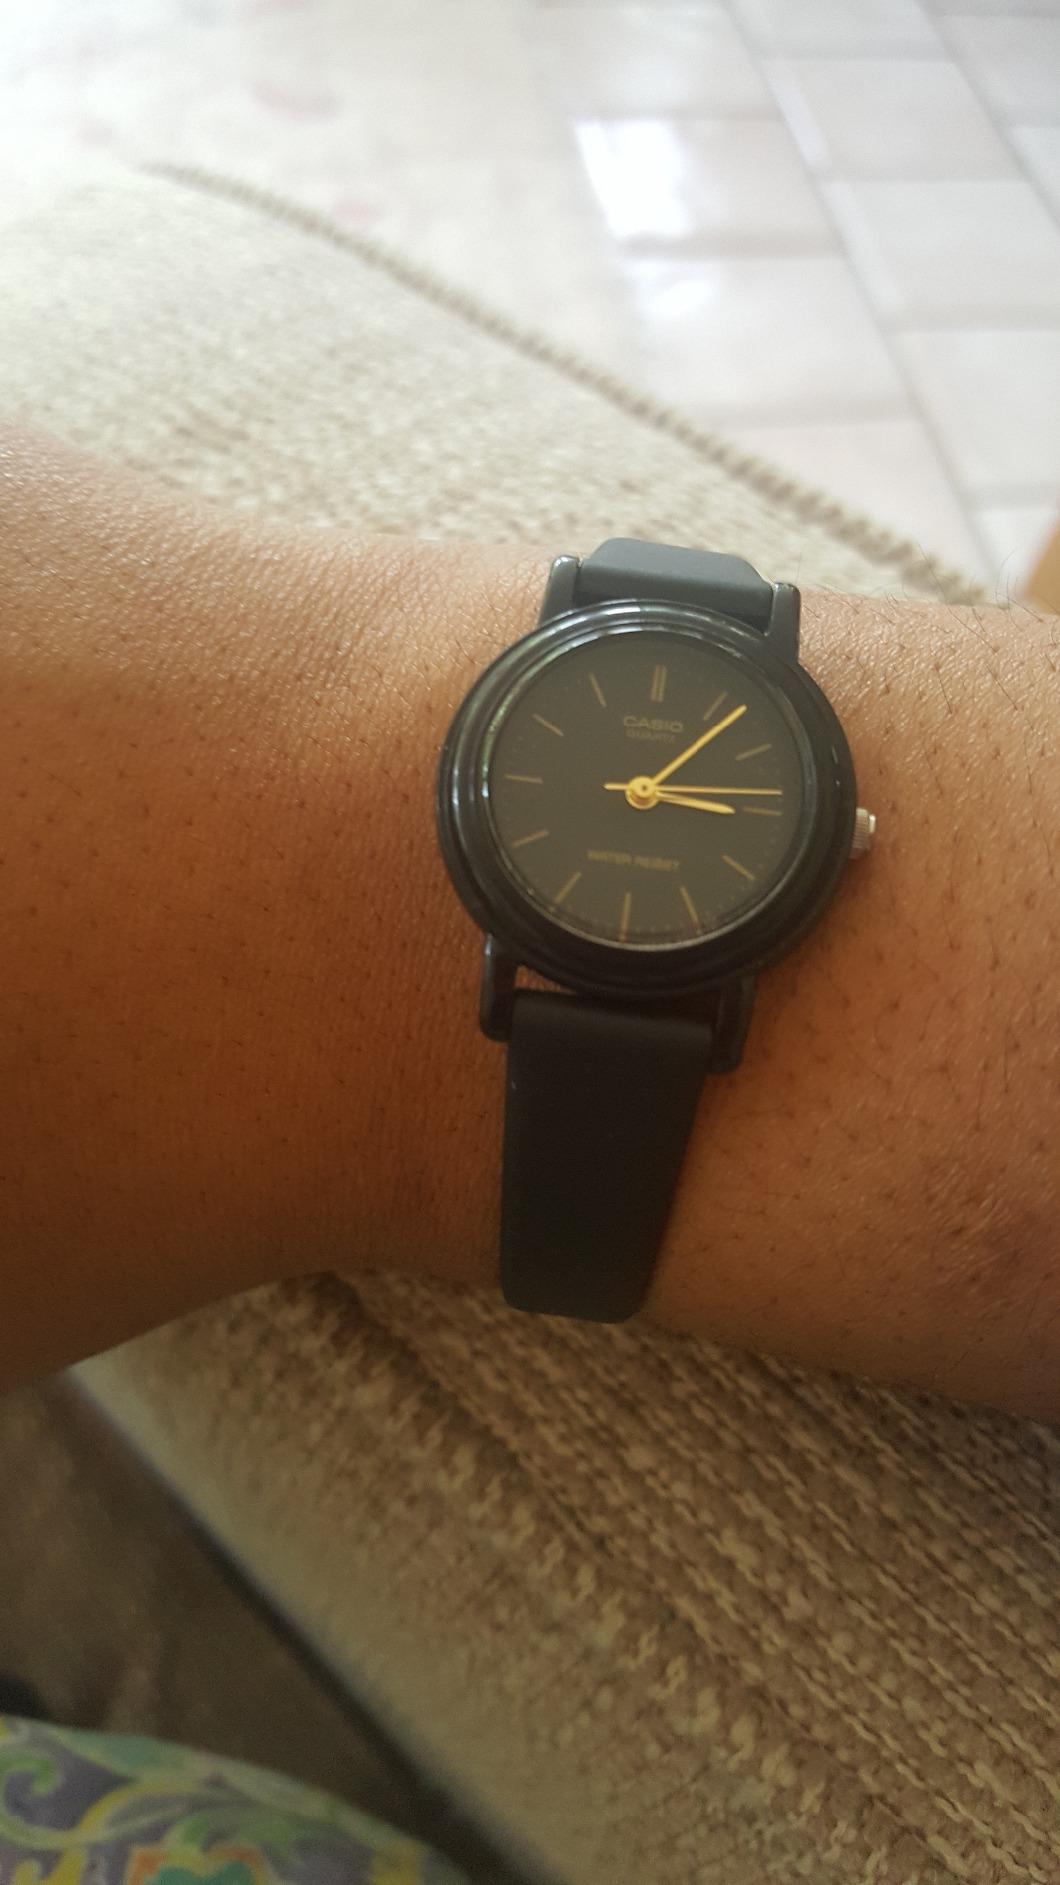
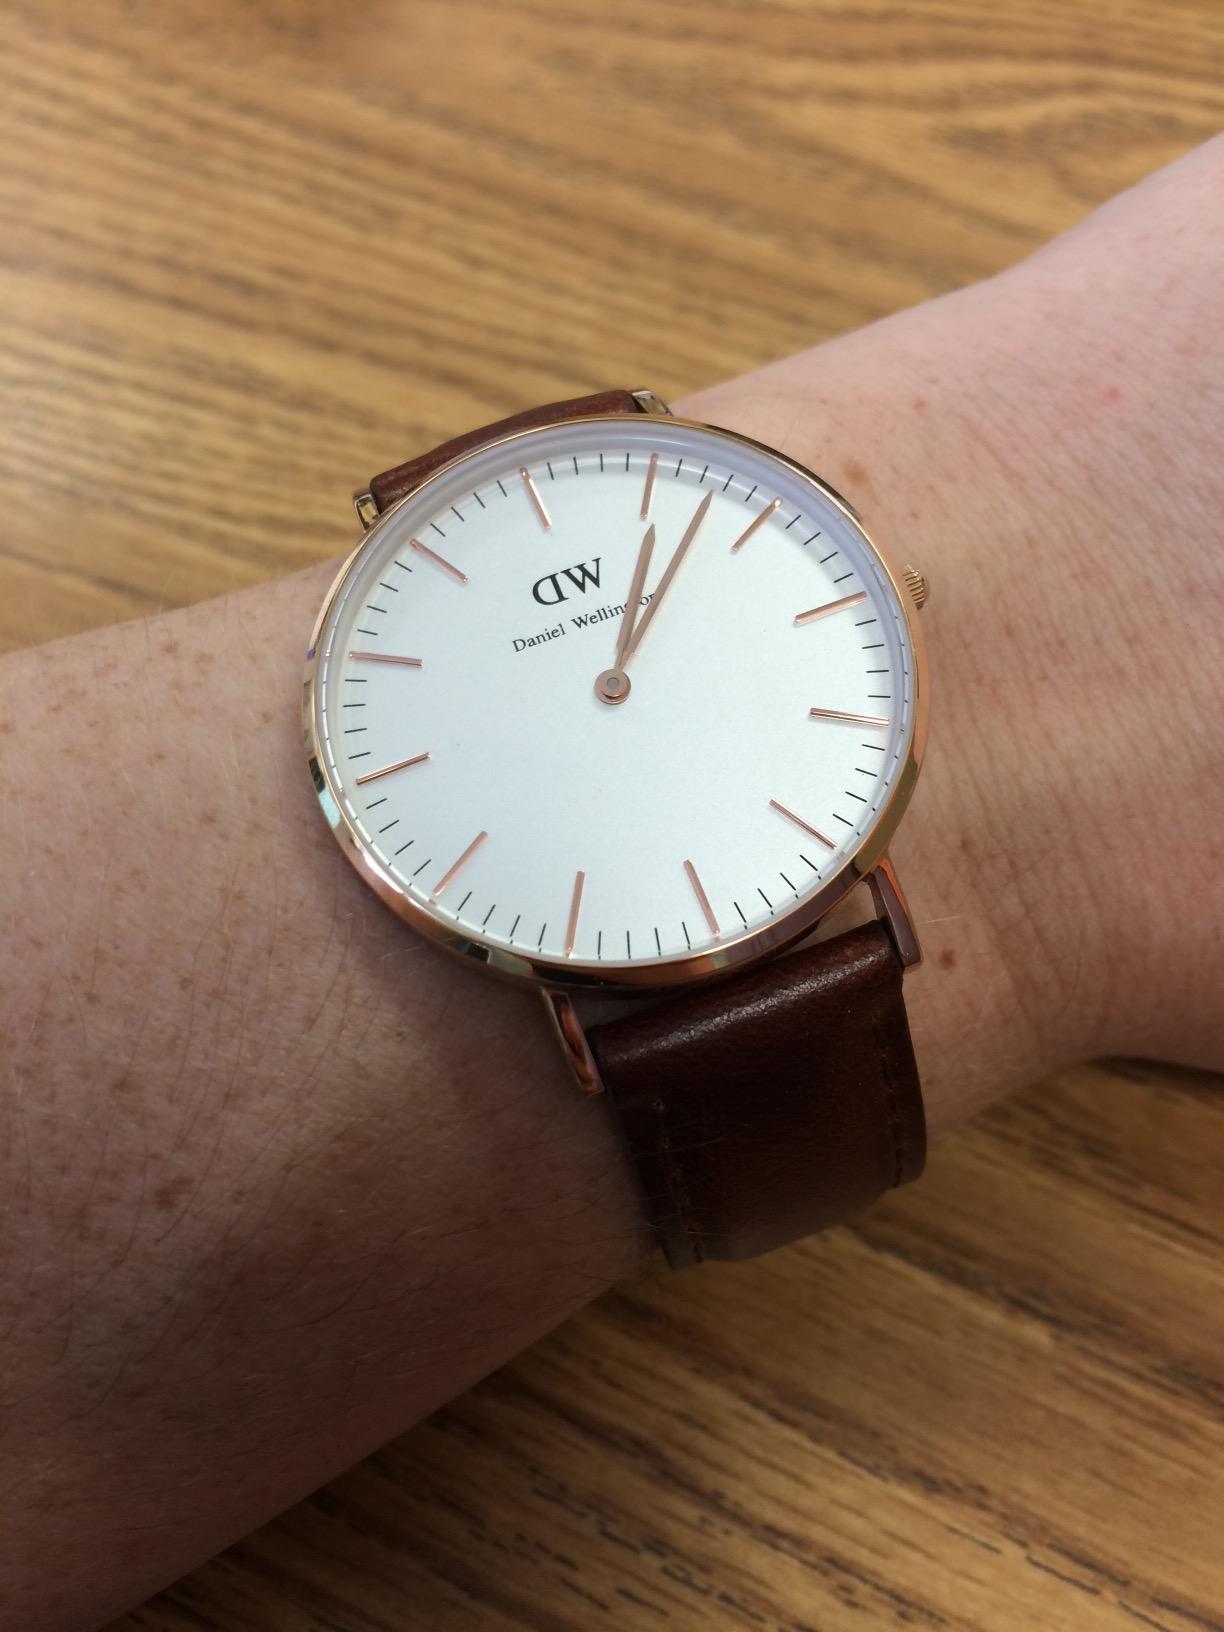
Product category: accessories_watch
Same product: no